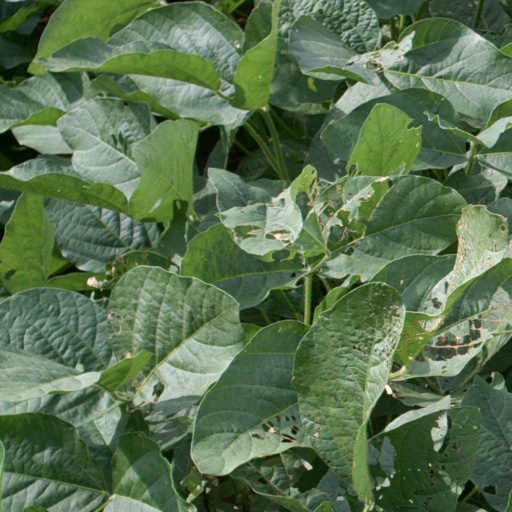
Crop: soybean